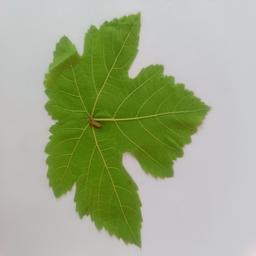
Label: Healthy Leaves